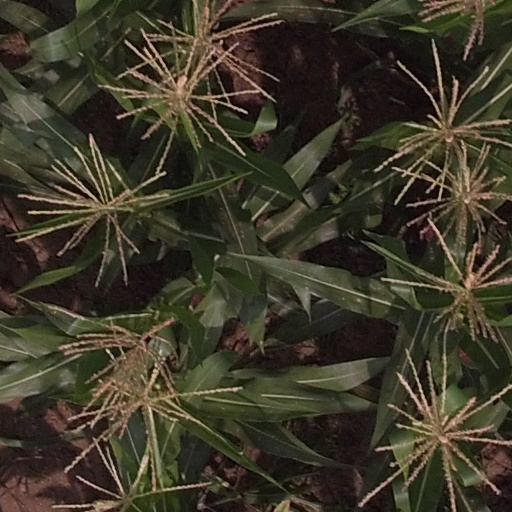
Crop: maize; corn